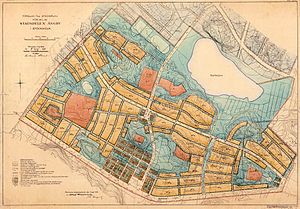
Byplanlægning i Sverige / Mellemkrigstid og modernisme
Organiseret byplanlægning i Sverige tog sin begyndelse under 1600-tallets første halvdel. I kraft af militære successer i trediveårskrigen havde Sverige fået en ledende stilling i Nordeuropa og en udvikling af stadsvæsnet blev set som en forudsætning for, at landet skulle kunne opfylde sin stormagtsrolle, både administrativt og med en imponerende ydre fremtoning. Ikke mindre end 50 byer grundlagdes derfor på denne tid.